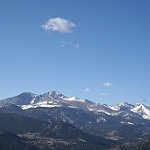
Label: mountain